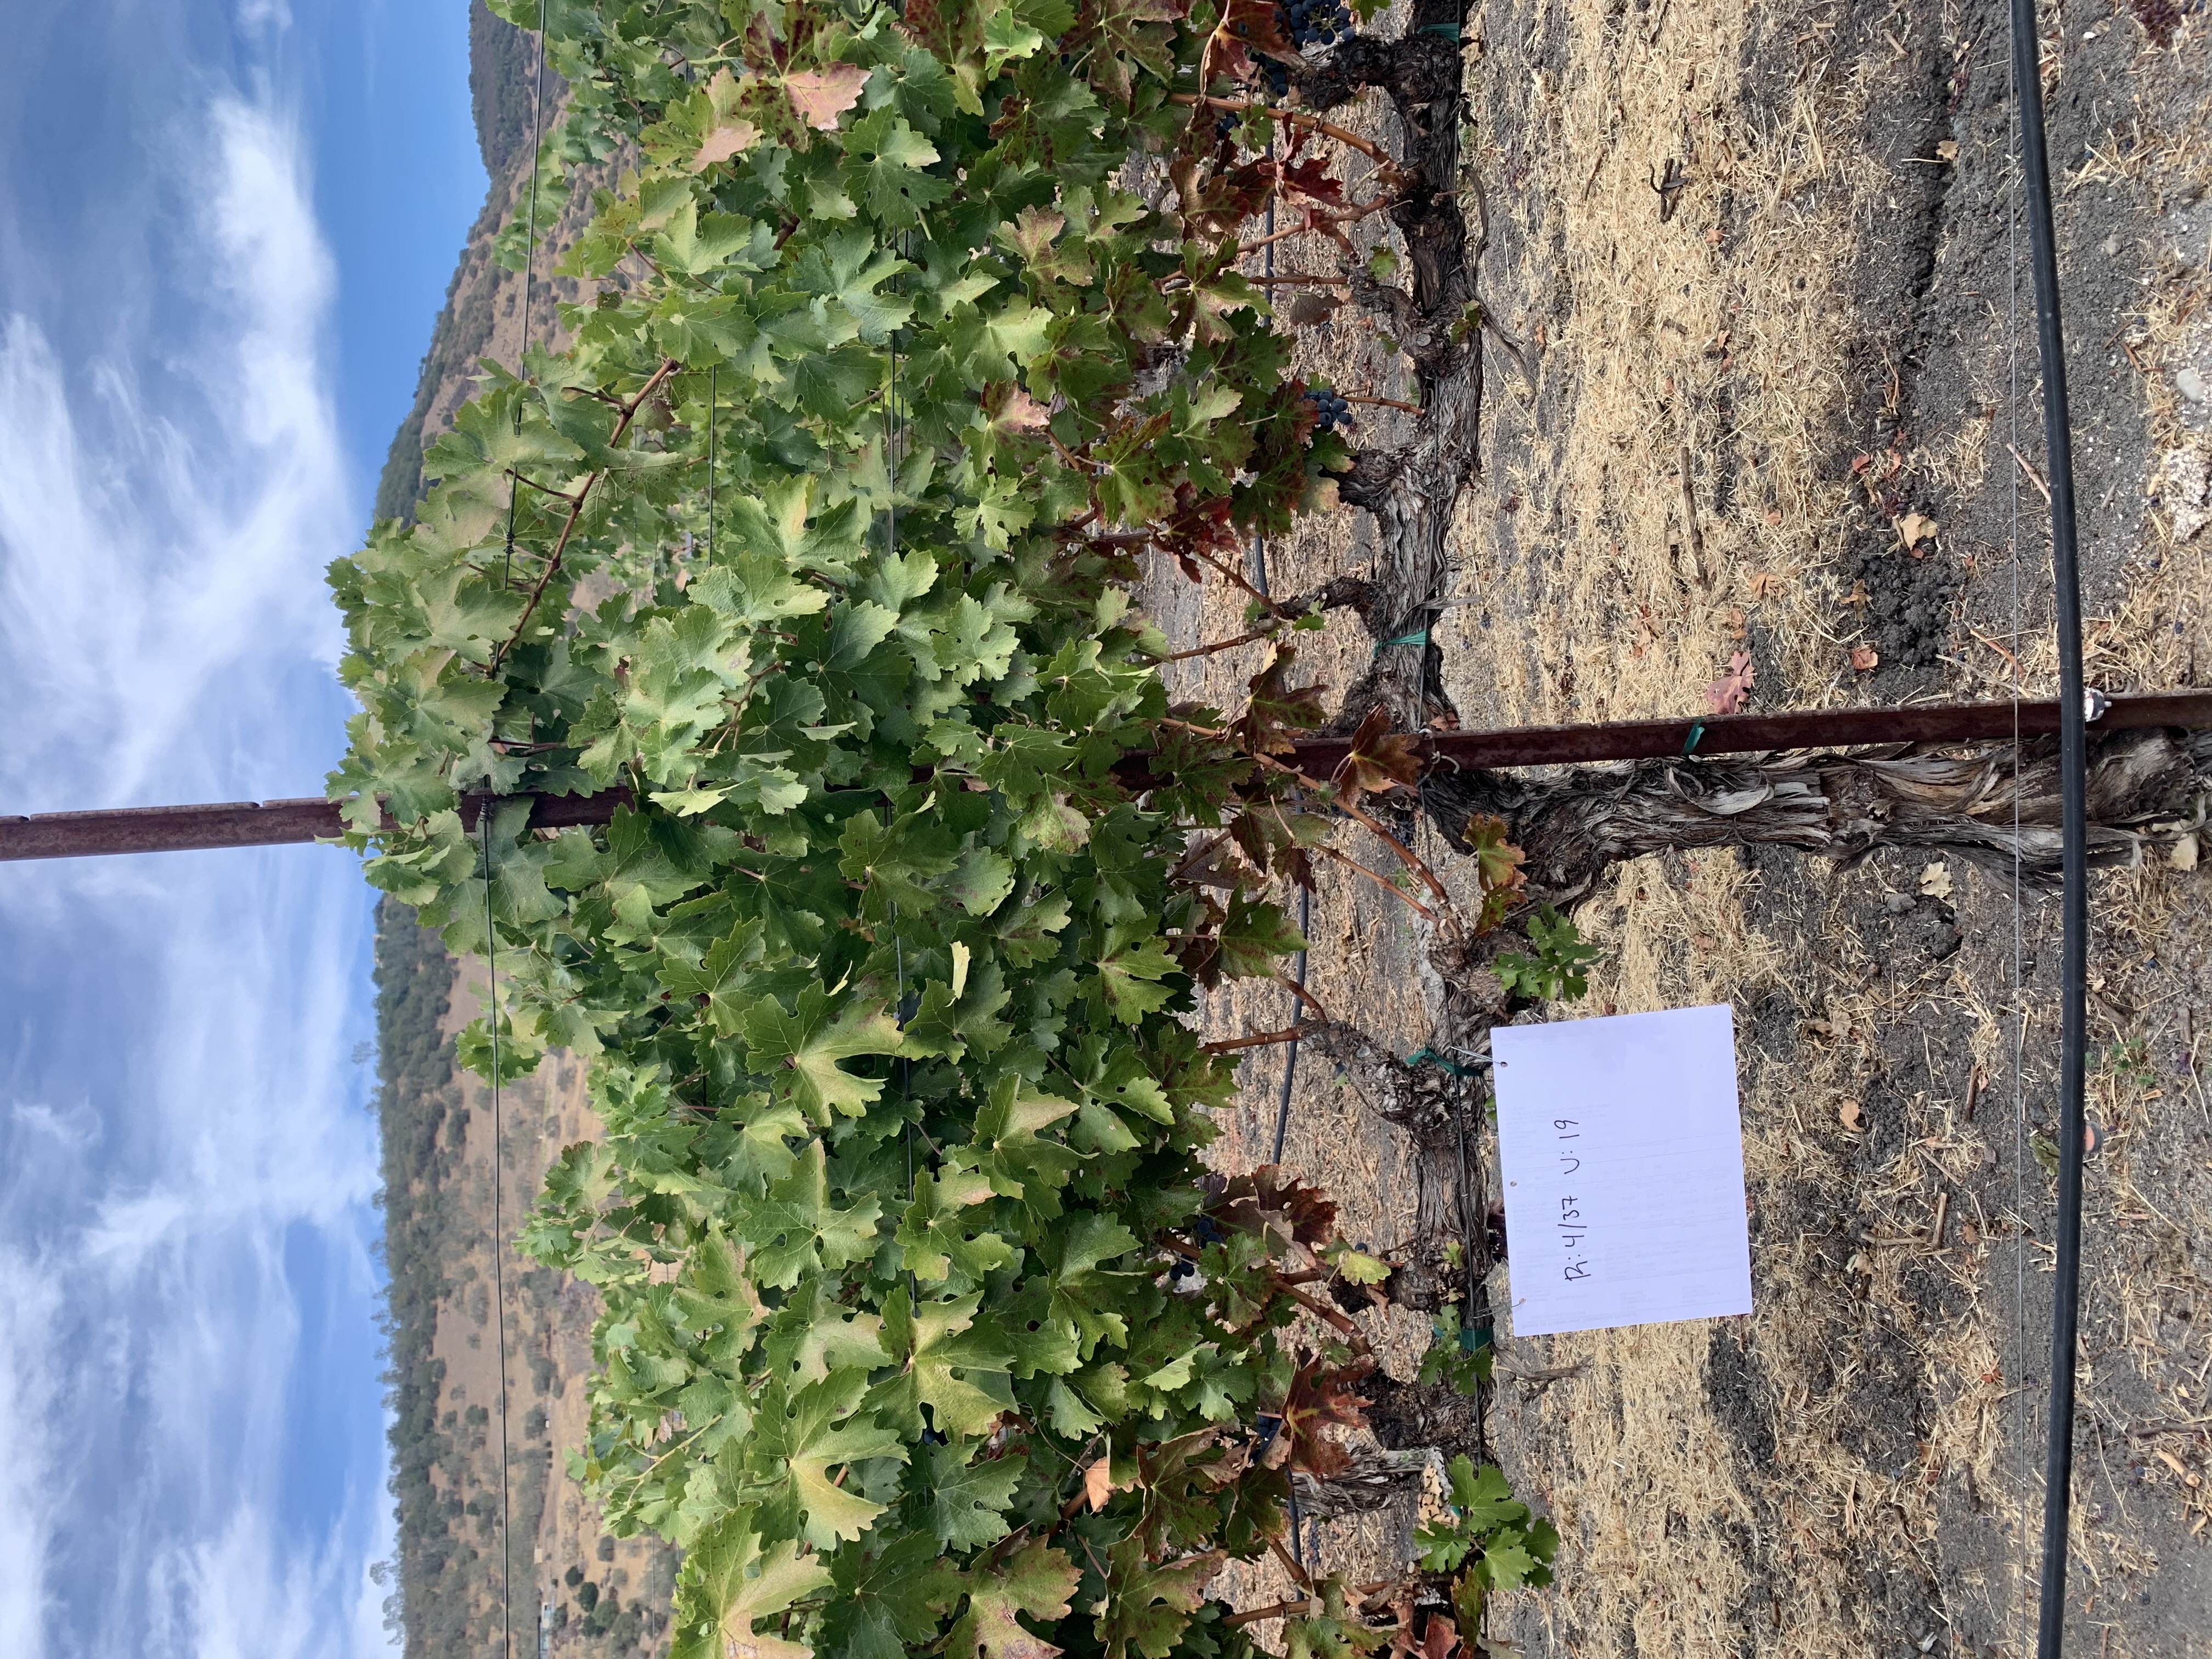
Label: Red Blotch